Welfare Square

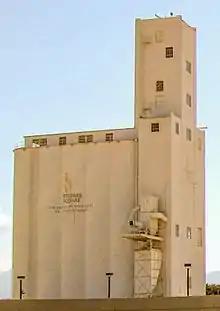
Welfare Square grain silo

Welfare Square is a complex in downtown Salt Lake City, Utah owned and operated by the Church of Jesus Christ of Latter-day Saints (LDS Church), to provide material assistance to poor and otherwise needy individuals and families. Welfare Square is part of the Church's Church Welfare System. It includes a grain silo, fruit orchards, a milk-processing plant, a cannery, a bakery, a Deseret Industries thrift store, a private employment office, and the LDS Church's largest Bishop's storehouse, as well as associated administrative offices.